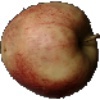
Label: red_apple